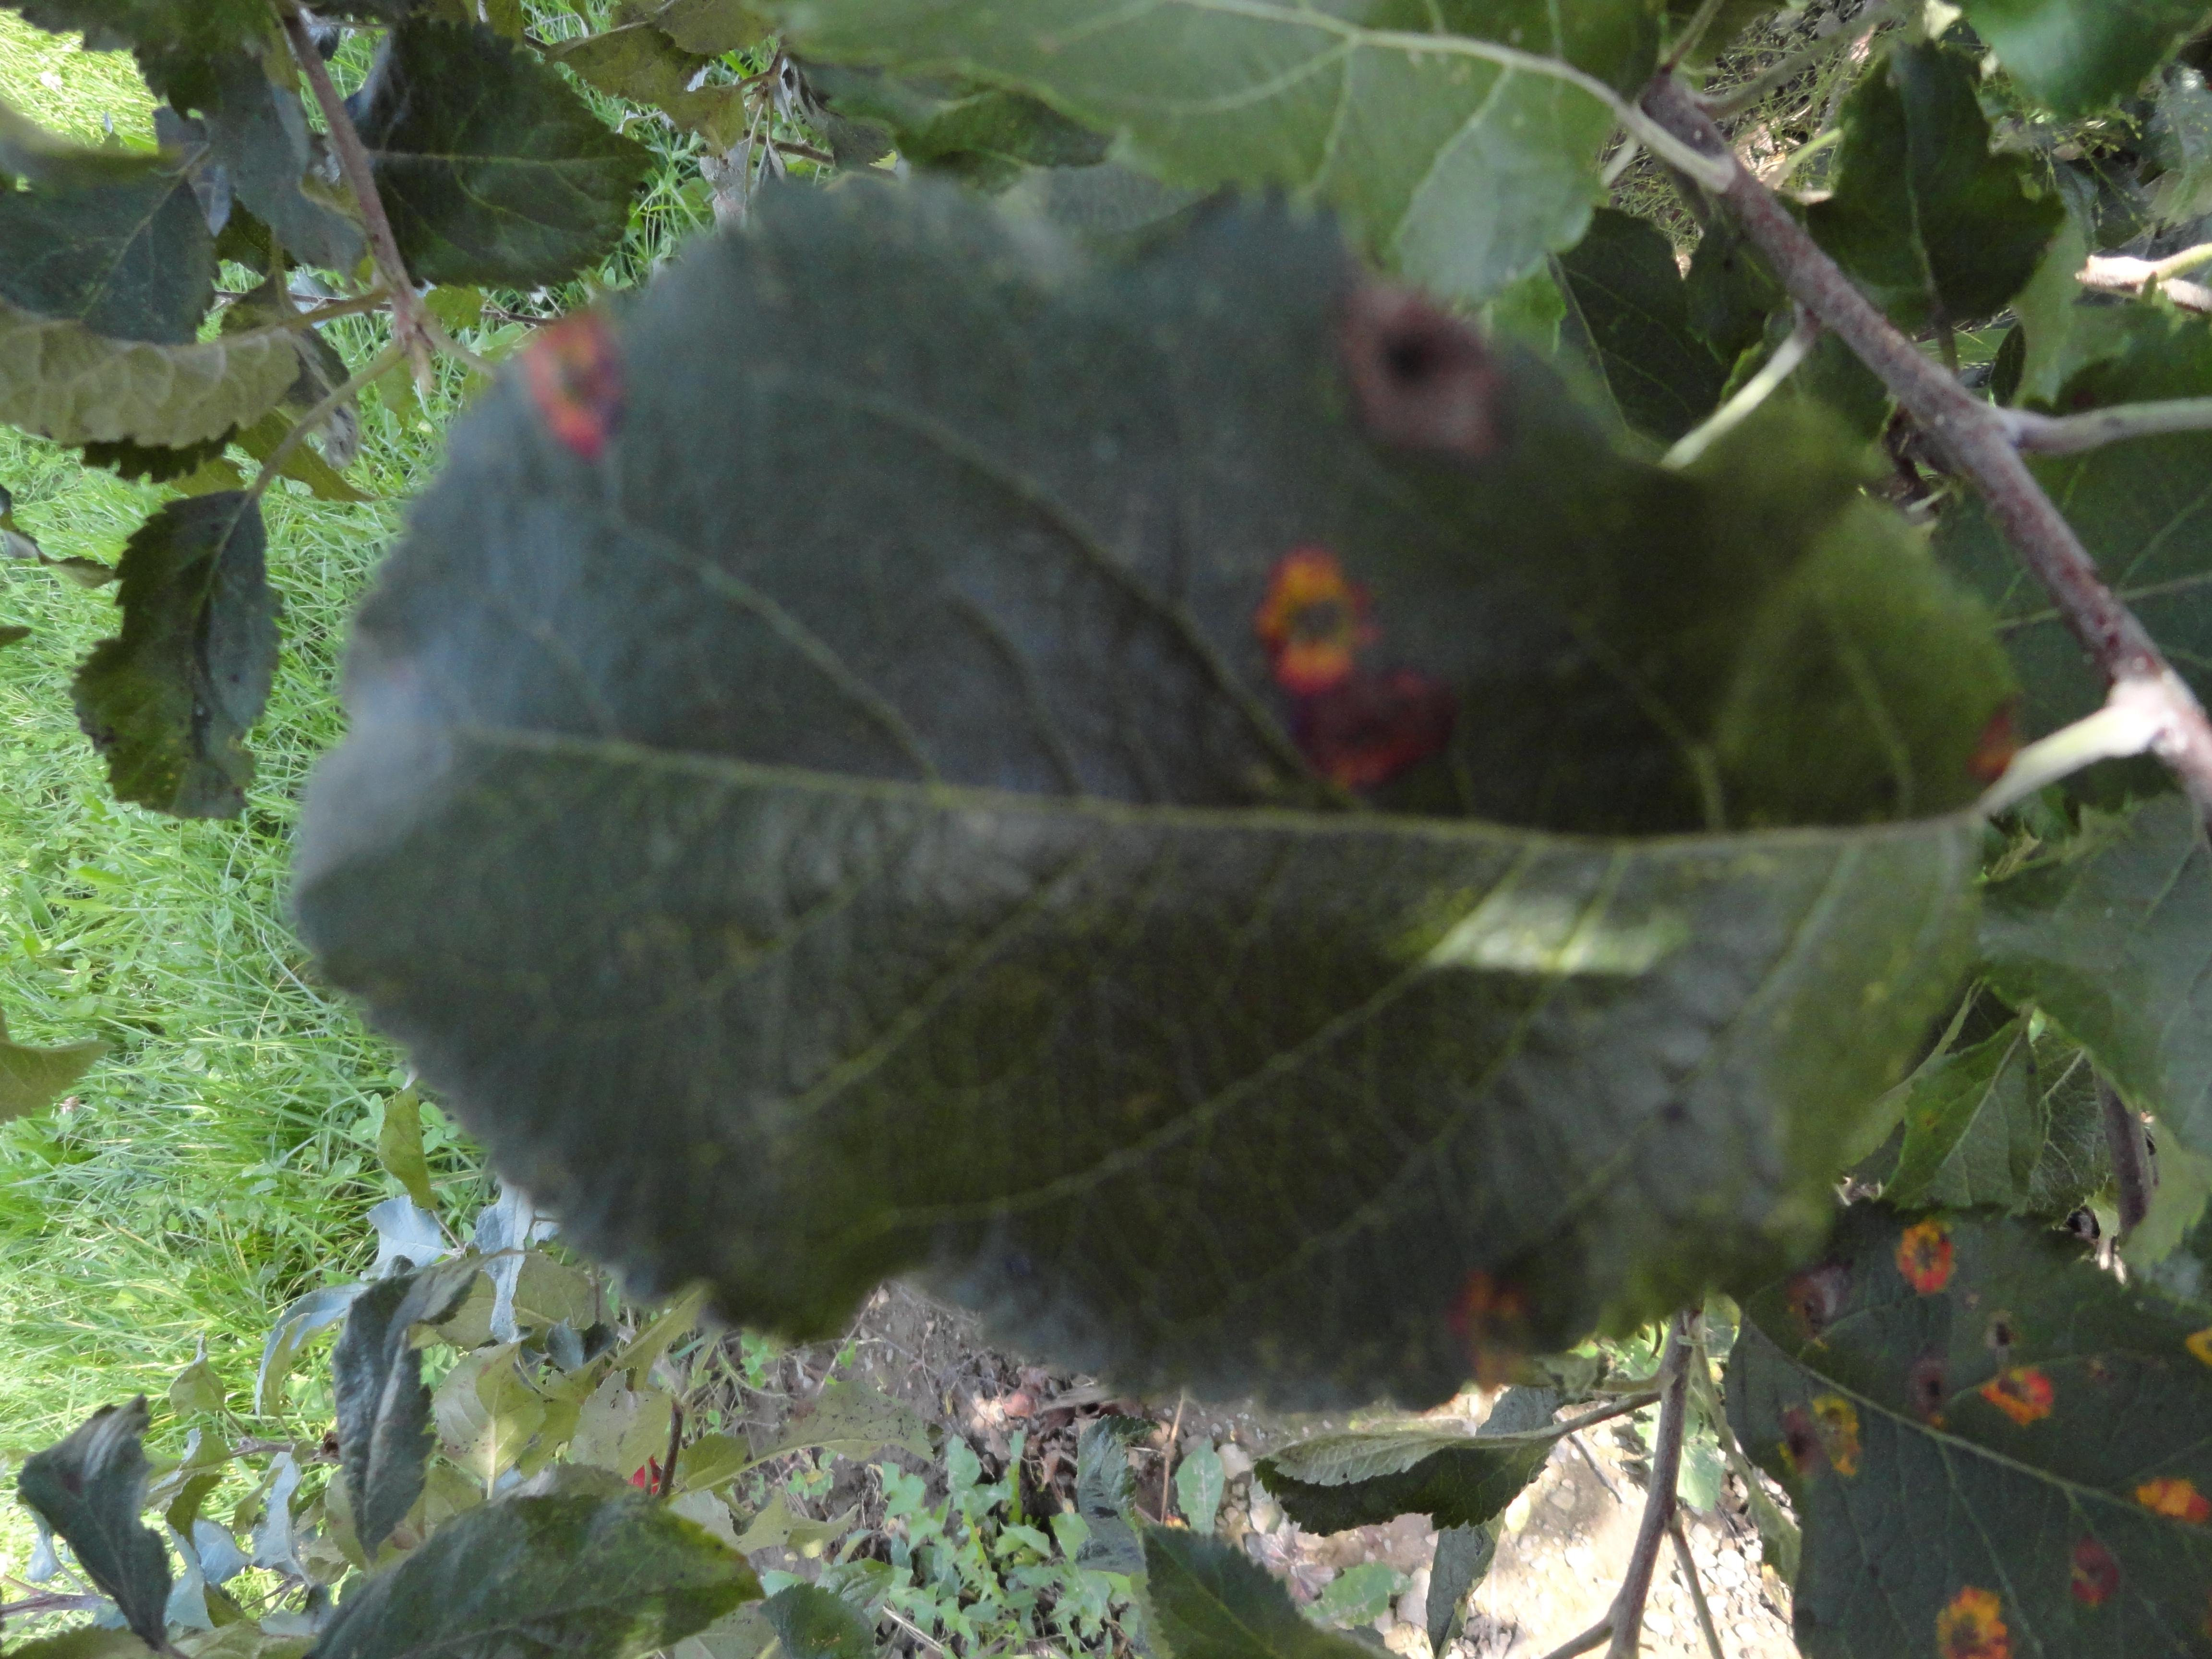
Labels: rust